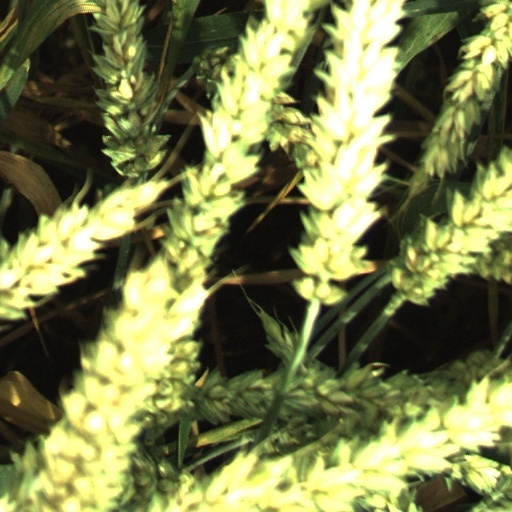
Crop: wheat